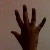
The image shows a hand gesture representing the number 5 in Indian Sign Language.